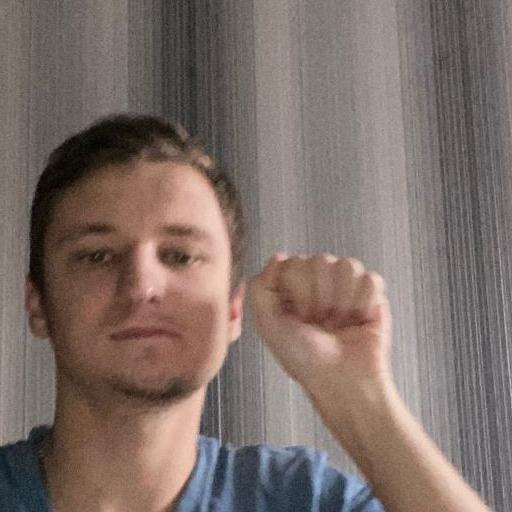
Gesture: fist